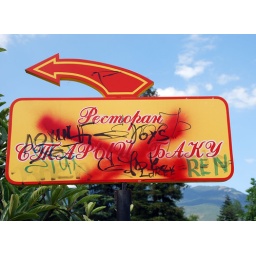
Y01. Graffiti sign w mountains in background, Yalta area, 2007_2779